David H. Huntoon

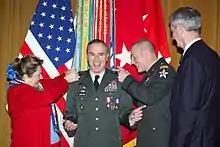
Huntoon is promoted to lieutenant general by his family at the U.S. Army War College on January 25, 2008.

Huntoon served as an infantry officer in a series of command and staff assignments in the United States and Germany. Following attendance at the United States Army Command and General Staff College and the School for Advanced Military Studies at Fort Leavenworth, Kansas, he was assigned to XVIII Airborne Corps, Fort Bragg, North Carolina. There, he was deployed as a Senior War Plans Officer for Operation Just Cause, Operation Desert Shield, and Operation Desert Storm. He commanded a mechanized infantry battalion at Camp Casey, South Korea, and served in Combined and Joint Plans for the Combined Forces Command and United Nations Command in Seoul. He was the Army's National Security Fellow at the Hoover Institution, Stanford University. He then took command of the 3rd U.S. Infantry Regiment (The Old Guard). Following his service as the Executive Officer to the Chief of Staff of the U.S. Army, he was selected as an Army brigadier general. His general officer assignments were as Assistant Division Commander of the 1st Cavalry Division, Fort Hood, Texas; leadership of the U.S. Army Command and General Staff College; Director of Strategy, Plans and Policy for the US Army; Commandant of the U.S. Army War College and Director of the Army Staff in the Pentagon.